Andorra

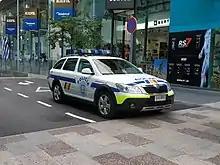
National Police patrolling the central area of the capital city

During World War II, Andorra remained neutral and was an important smuggling route between Vichy France and Francoist Spain. Many Andorrans criticised the passivity of the General Council for impeding both the entry and expulsion of foreigners and refugees, committing economic crimes, reducing the rights of citizens and sympathy with Francoism. General Council members justified the council's political and diplomatic actions as necessary for Andorra's survival and the protection of its sovereignty. Andorra was relatively unscathed by the two world wars and the Spanish Civil War. Certain groups formed to help victims of oppression in Nazi-occupied countries, while participating in smuggling to help Andorra survive. Among the most prominent was the Hostal Palanques Evasion Network Command, which, in contact with the British MI6, helped almost 400 fugitives, among whom were Allied military personnel. The Command remained active between 1941 and 1944, although there were struggles with pro-Axis informers and Gestapo agents in Andorra.